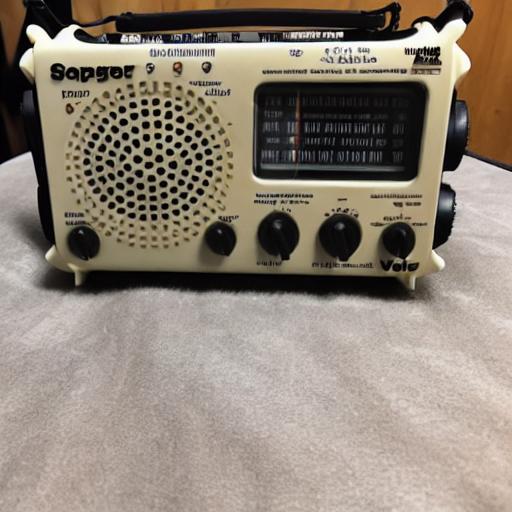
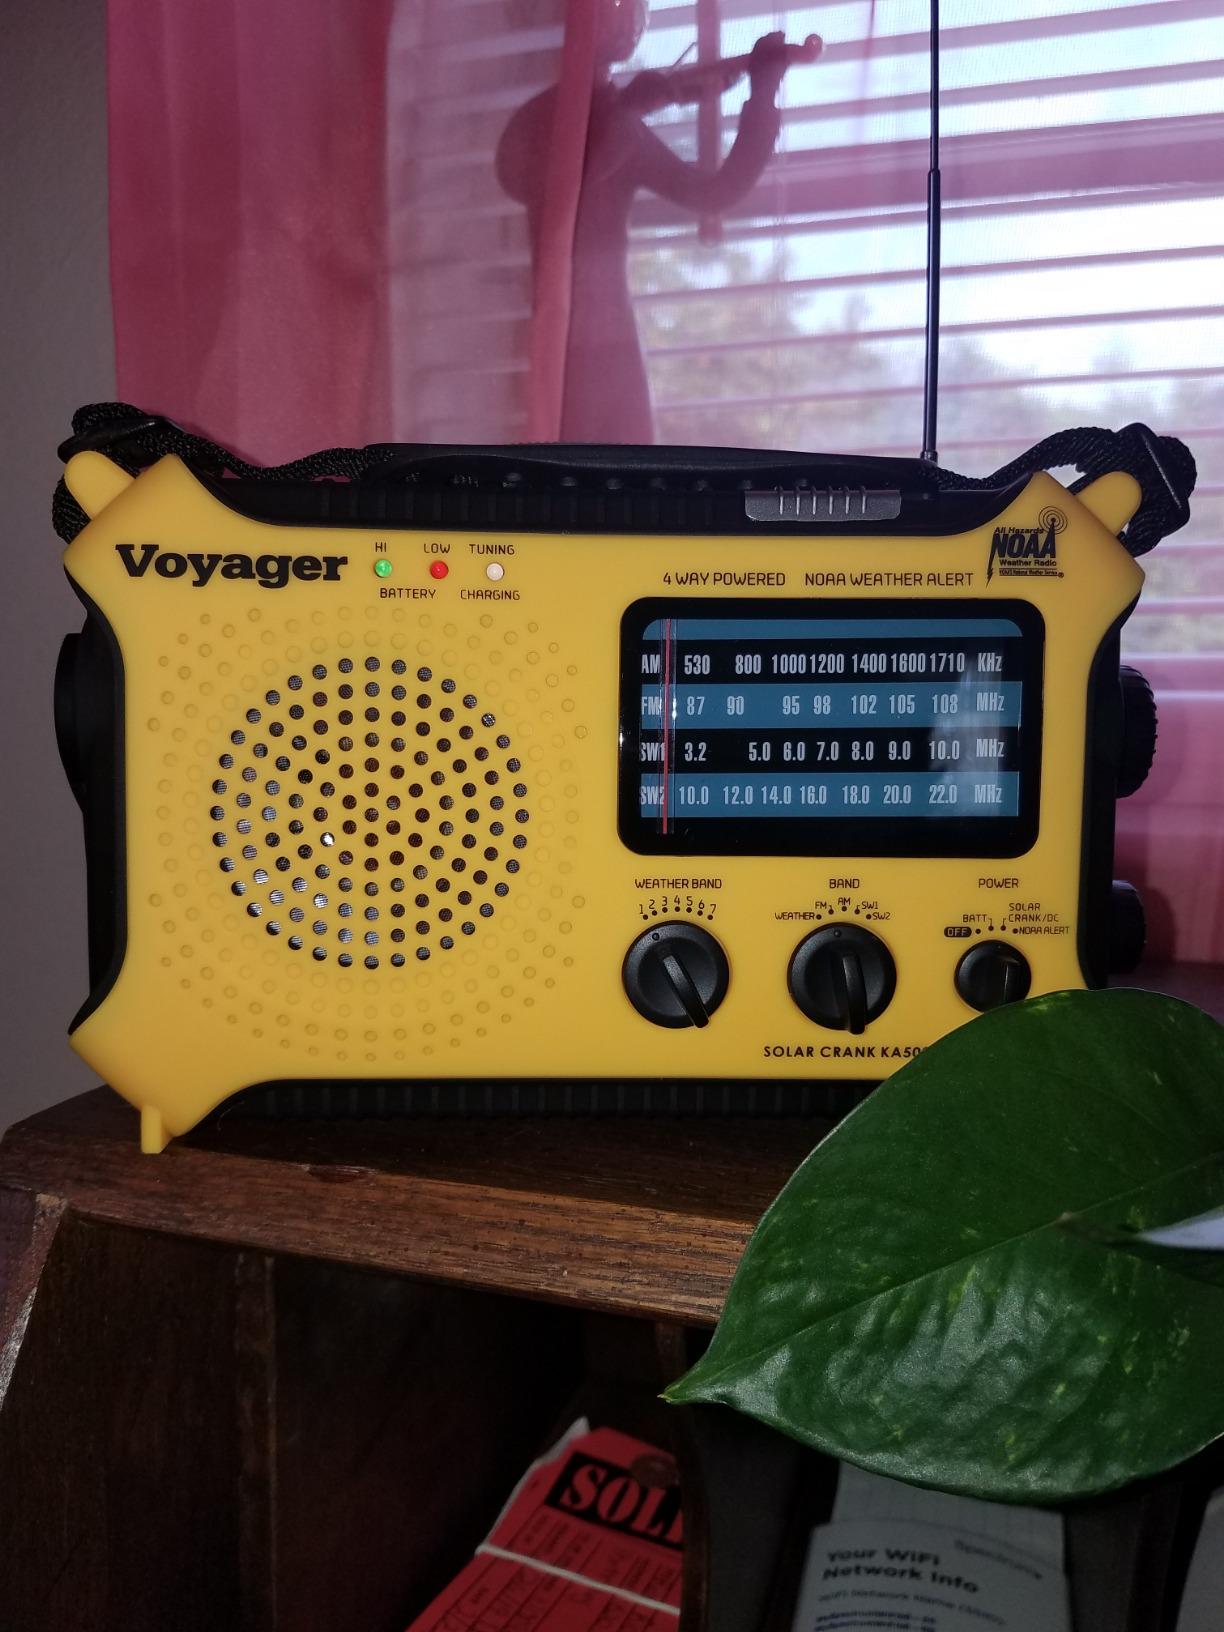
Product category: radio
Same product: no